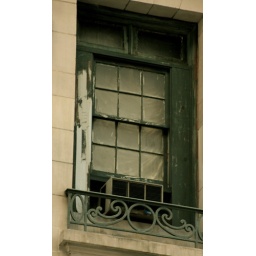
The window of a building on 29th street in New York City.